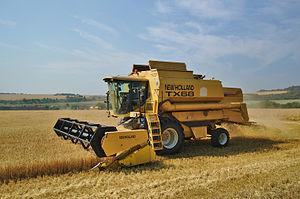
Une moissonneuse-batteuse est une machine agricole automotrice destinée à la récolte de plantes à graines, principalement les céréales, en une seule opération. Elle permet de réaliser simultanément la moisson et le battage.